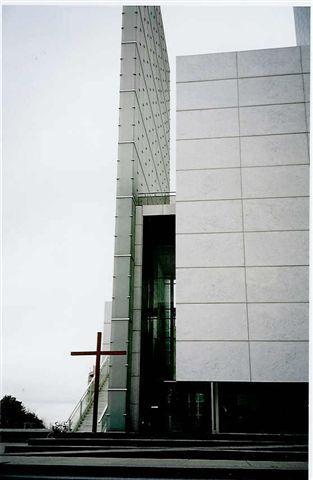
Weather: cloudy or overcast